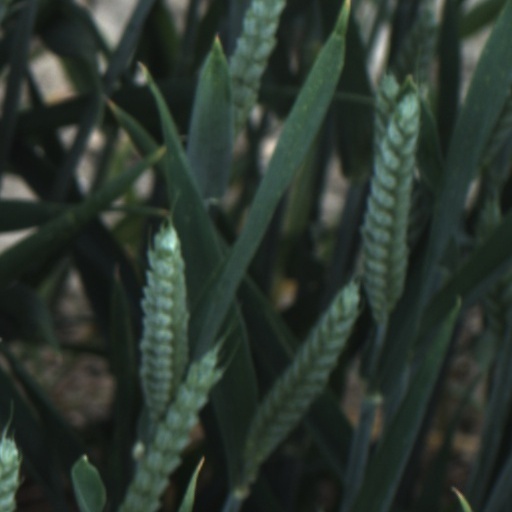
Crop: wheat